History of Germany during World War I

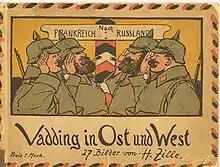
In this contemporary drawing by Heinrich Zille, the German soldiers bound westwards to France and those bound eastwards to Russia smilingly salute each other.

Germany's population had already responded to the outbreak of war in 1914 with a complex mix of emotions, in a similar way to the emotions of the population in the United Kingdom; notions of universal enthusiasm known as the Spirit of 1914 have been challenged by more recent scholarship. The German government, dominated by the Junkers, saw the war as a way to end being surrounded by hostile powers France, Russia and Britain. The war was presented inside Germany as the chance for the nation to secure "our place under the sun," as the Foreign Minister Bernhard von Bülow had put it, which was readily supported by prevalent nationalism among the public. The German establishment hoped the war would unite the public behind the monarchy, and lessen the threat posed by the dramatic growth of the Social Democratic Party of Germany, which had been the most vocal critic of the Kaiser in the Reichstag before the war. Despite its membership in the Second International, the Social Democratic Party of Germany ended its differences with the Imperial government and abandoned its principles of internationalism to support the war effort. The German state spent 170 billion Marks during the war. The money was raised by borrowing from banks and from public bond drives. Symbolic purchasing of nails which were driven into public wooden crosses spurred the aristocracy and middle class to buy bonds. These bonds became worthless with the 1923 hyperinflation.